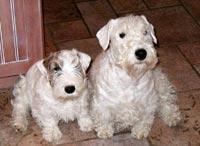
Sealyham_terrier